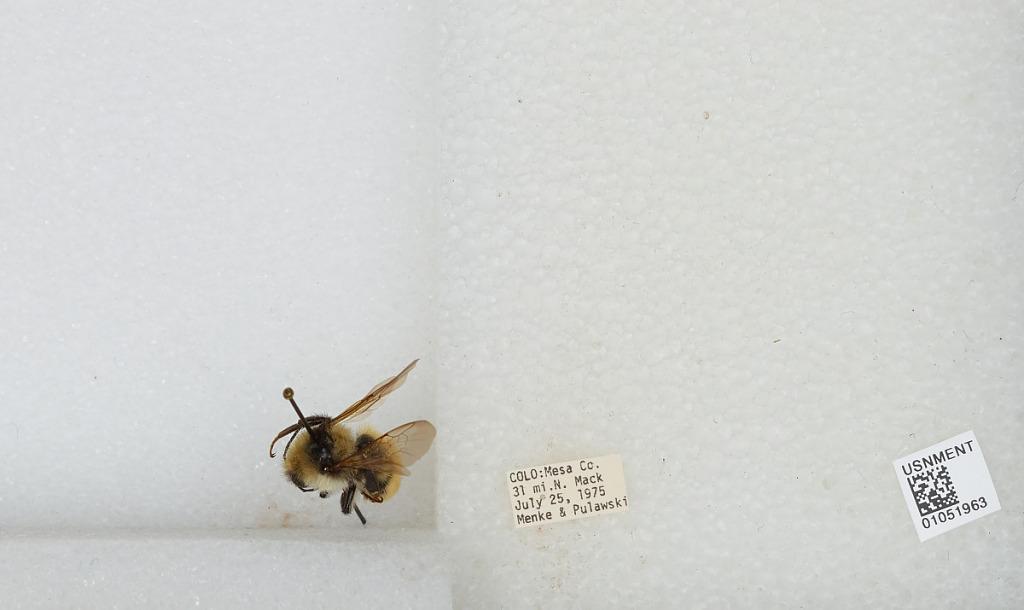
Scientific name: Bombus sp.
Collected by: Menke & Pulawski
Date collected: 1975-7-25
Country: United States
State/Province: Colorado
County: Mesa
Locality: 31 miles north of Mack
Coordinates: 39.6732, -108.865